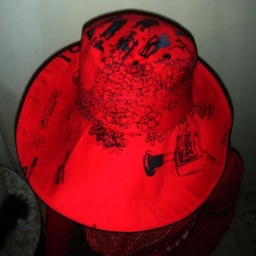
Flat pattern hat made in Nikki's class, screen printed by MOI!